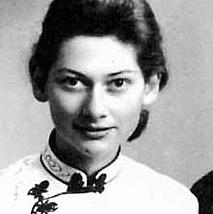
Age: 21